Autumn (given name)

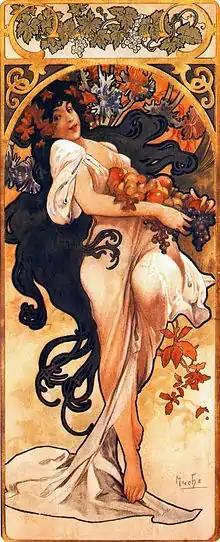
"Autumn", an 1897 Art Nouveau illustration by Alfons Mucha.

Autumn is a feminine given name derived from the Latin word "autumnus", meaning "fall" or "autumn".